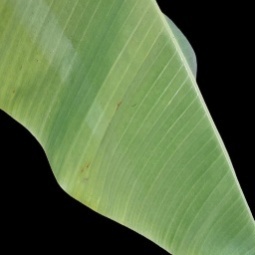
Label: Healthy